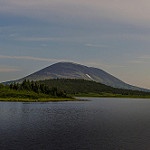
Scene: Outdoor